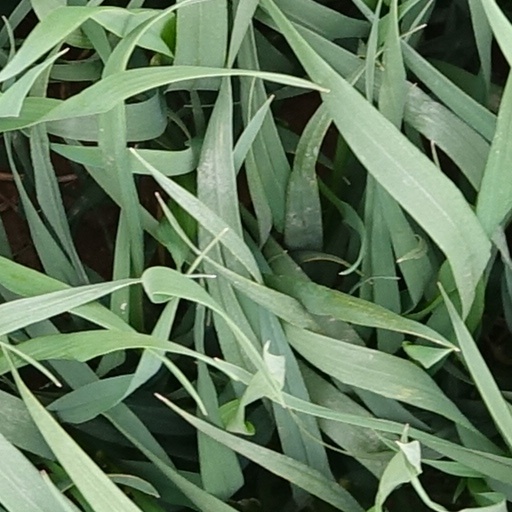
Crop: wheat